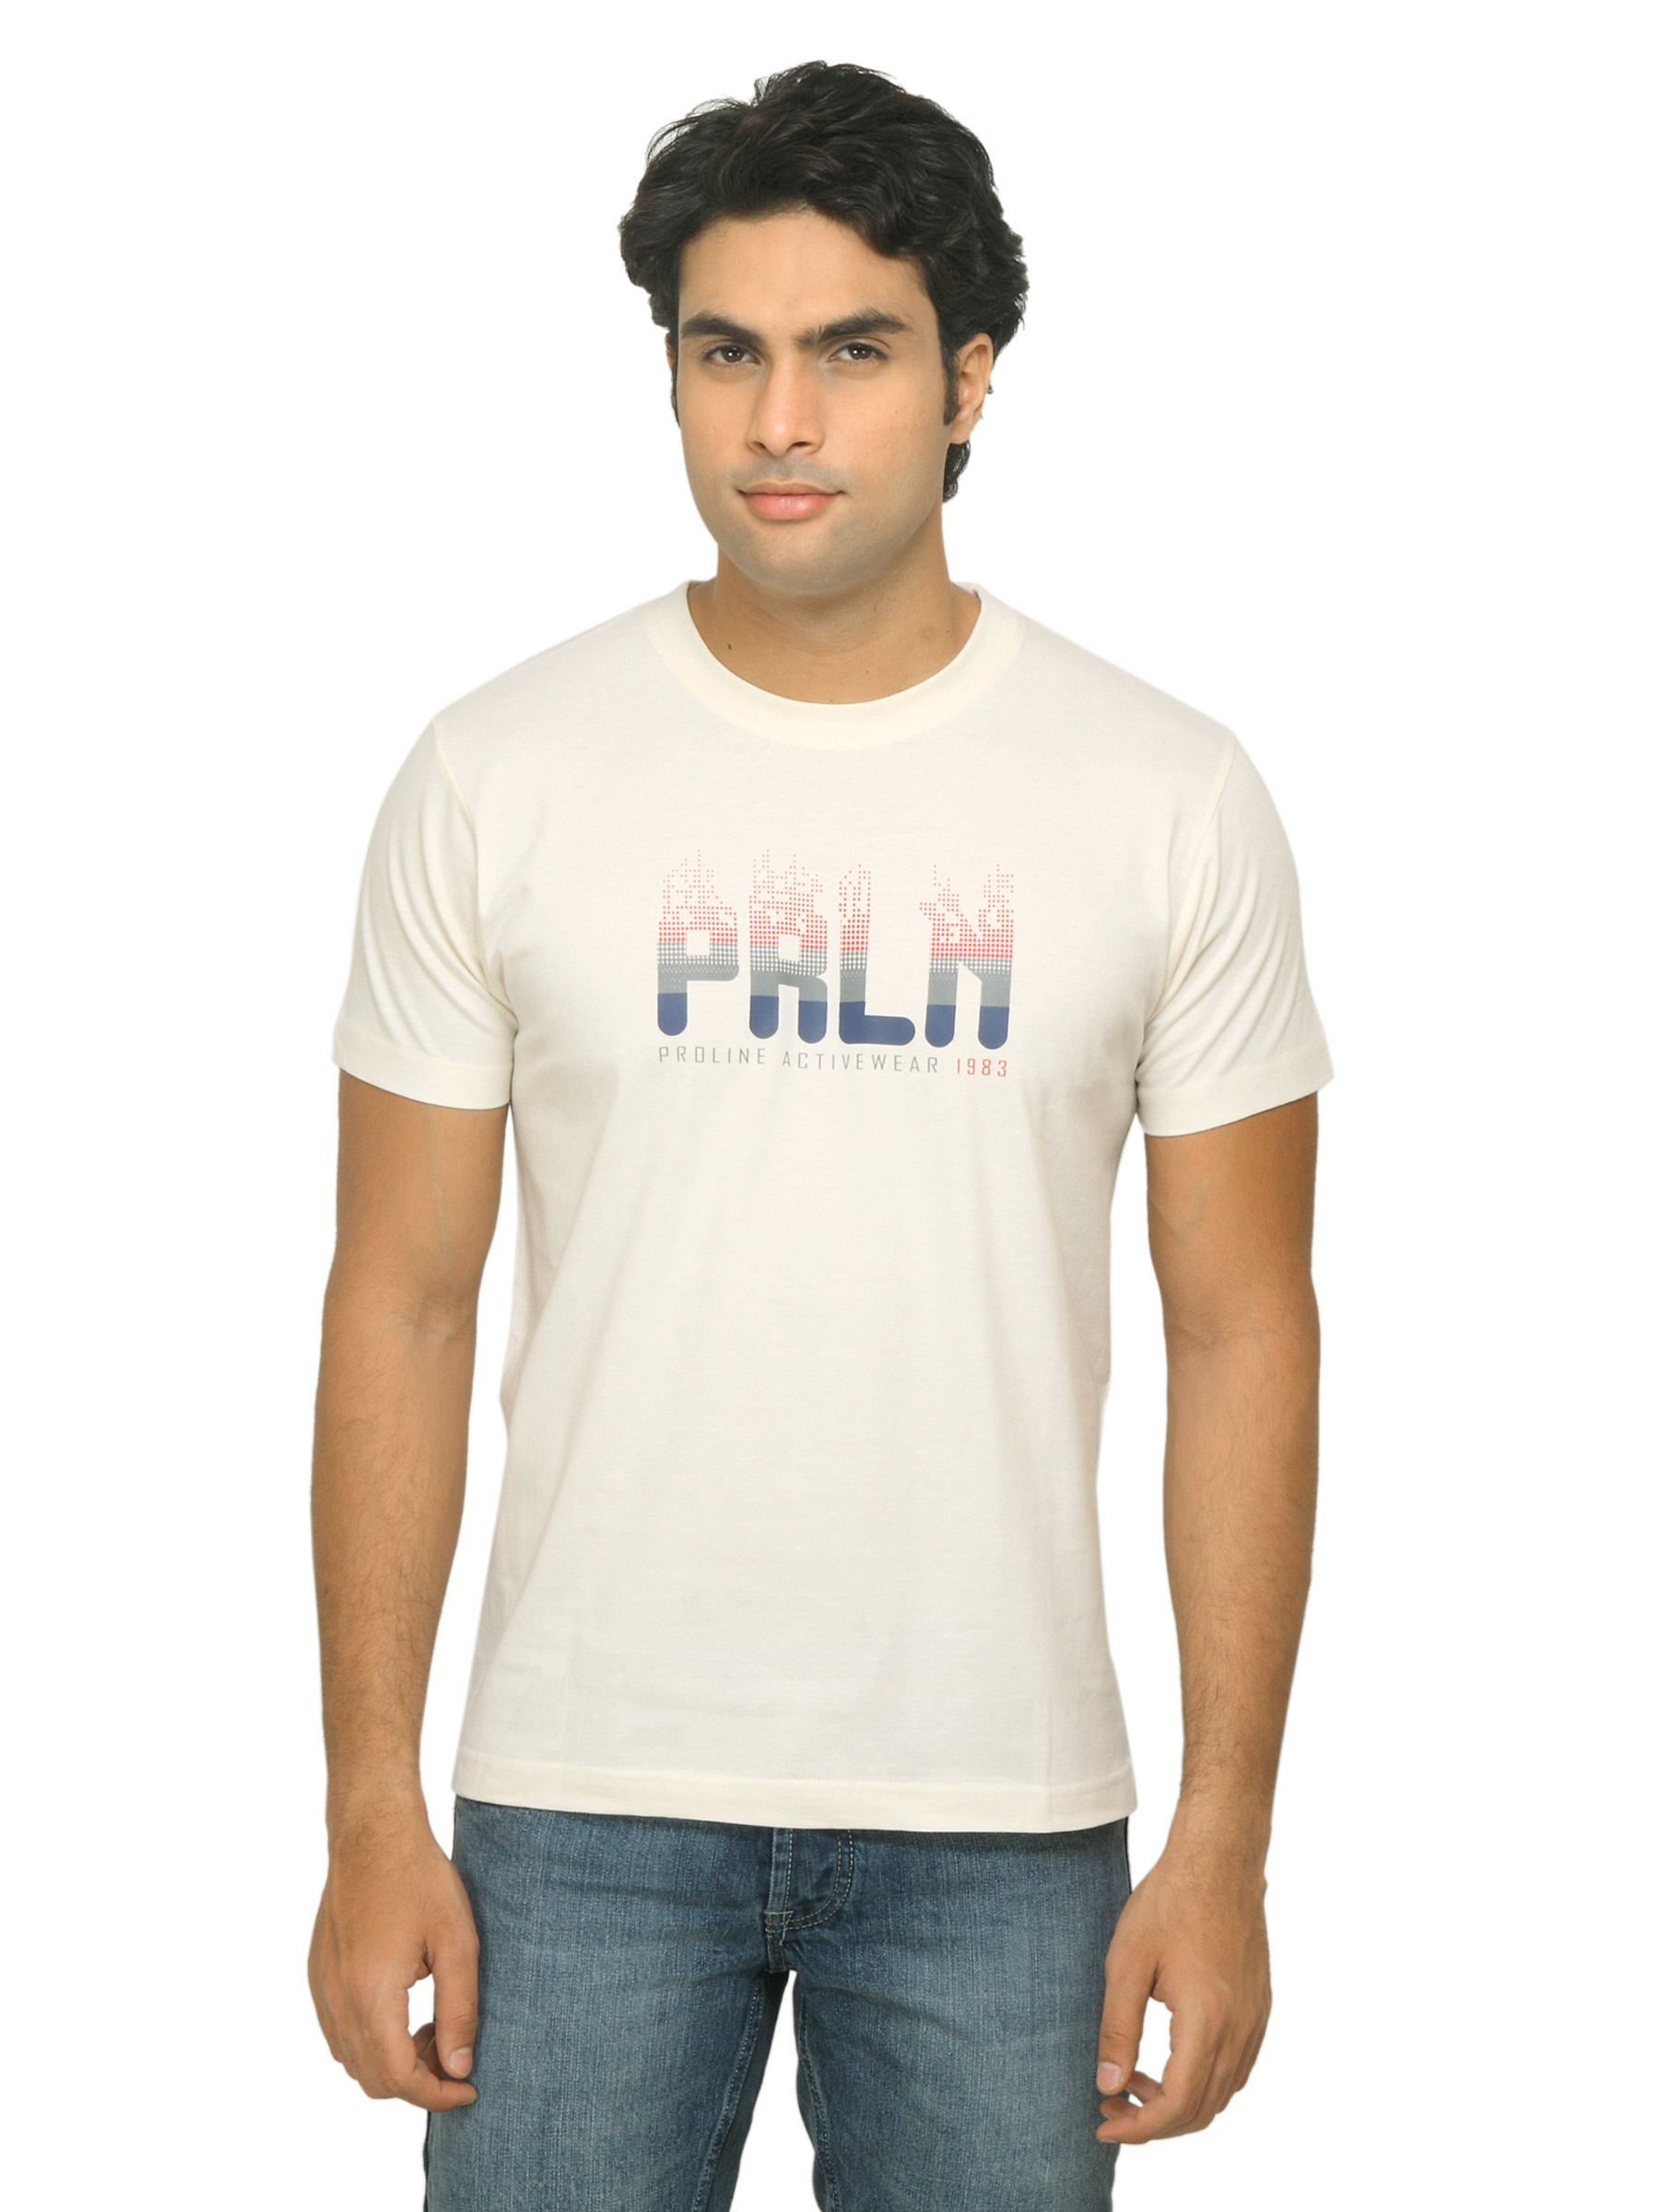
Proline Men Cream-Coloured T-shirt with Printed Detail
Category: Apparel / Topwear / Tshirts
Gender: Men
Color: Cream
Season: Summer 2012
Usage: Casual